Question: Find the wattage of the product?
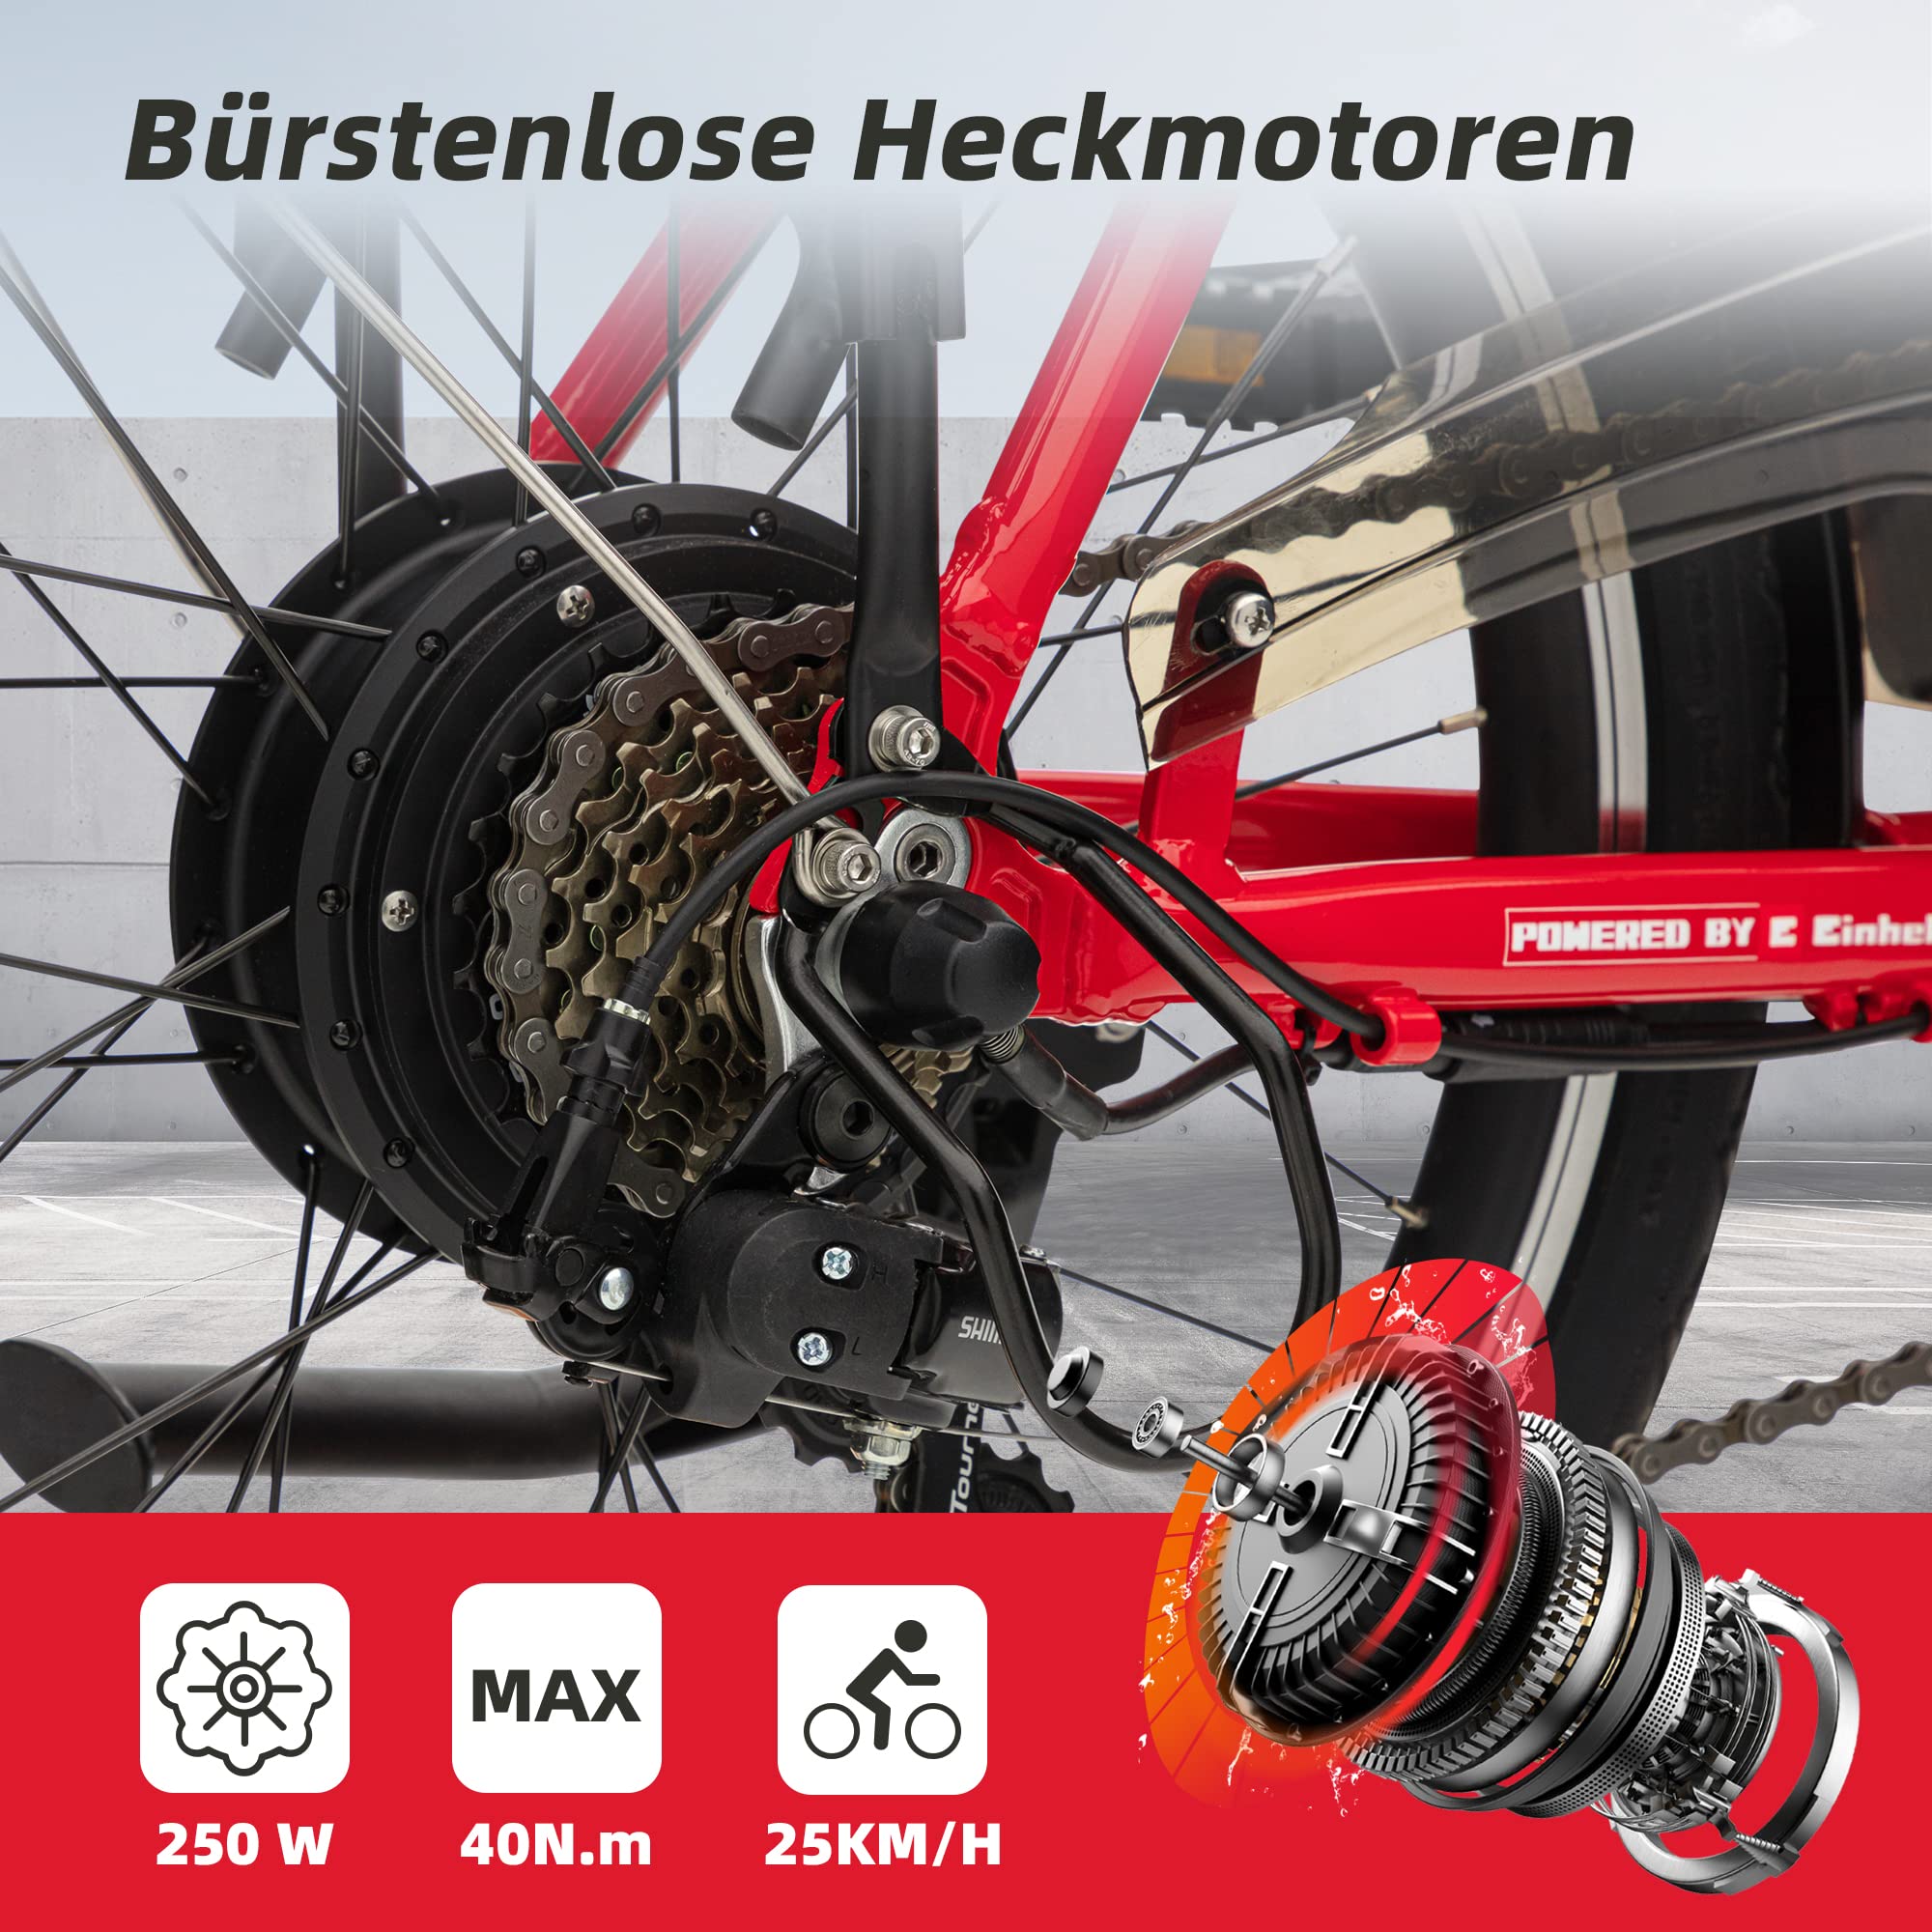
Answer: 250.0 watt